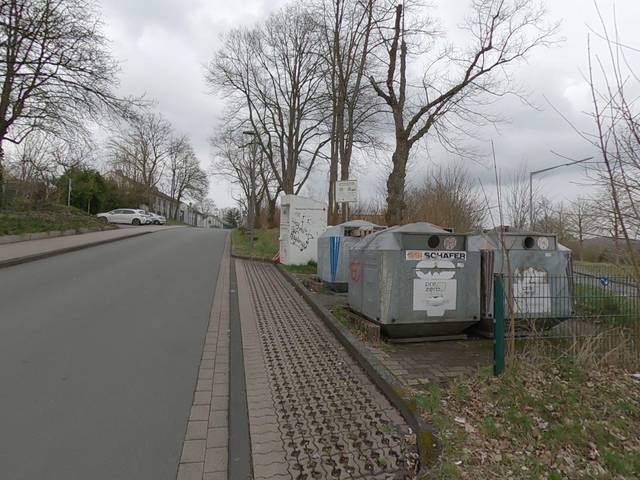
Region: Germany
Coordinates: 50.884, 8.041